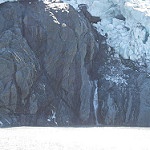
Label: glacier